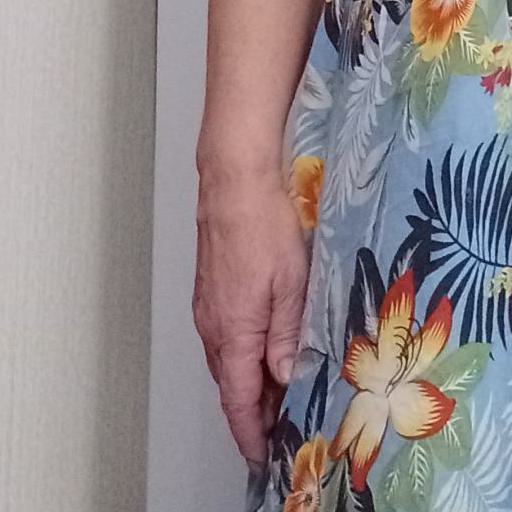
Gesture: no_gesture